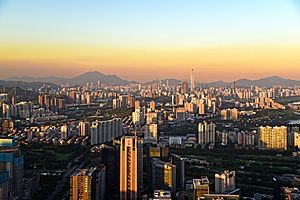
Shenzhen
Shenzhen er en kinesisk storby i provinsen Guangdong ved Kinas kyst til det Sydkinesiske Hav. Byen ligger tæt op til Hongkong.